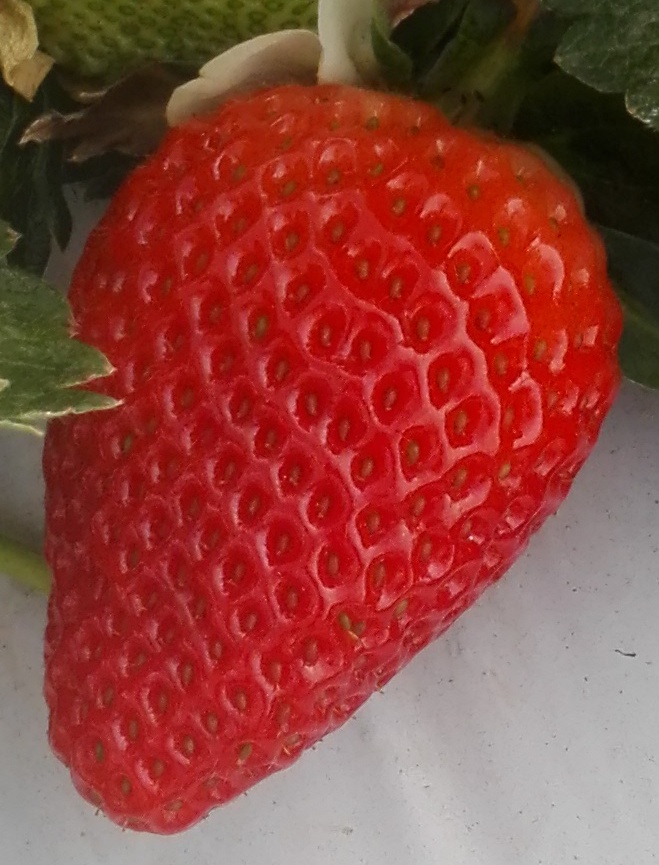
Label: Strawberry